Johanna Schopenhauer

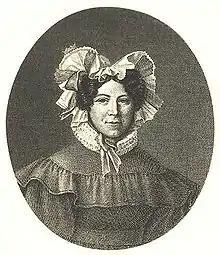
Johanna Schopenhauer in 1800

Johanna Schopenhauer (née Trosiener; 9 July 1766 – 17 April 1838) was a German writer and "salonnière". She was the mother of the philosopher Arthur Schopenhauer and author Adele Schopenhauer.